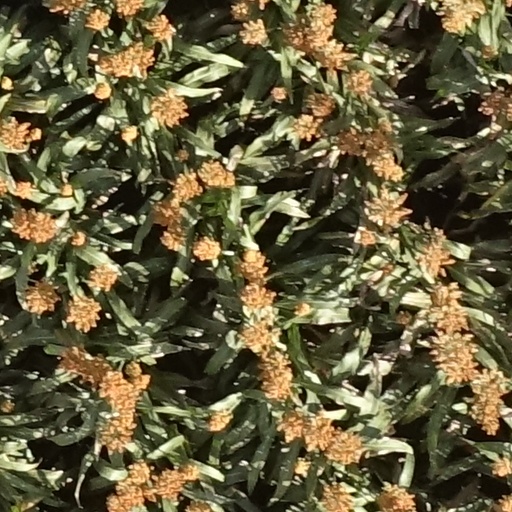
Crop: sorghum